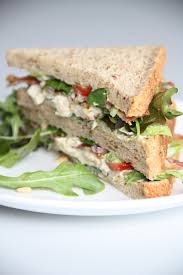
Waste category: biological